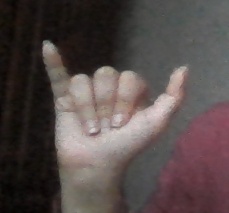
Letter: ya